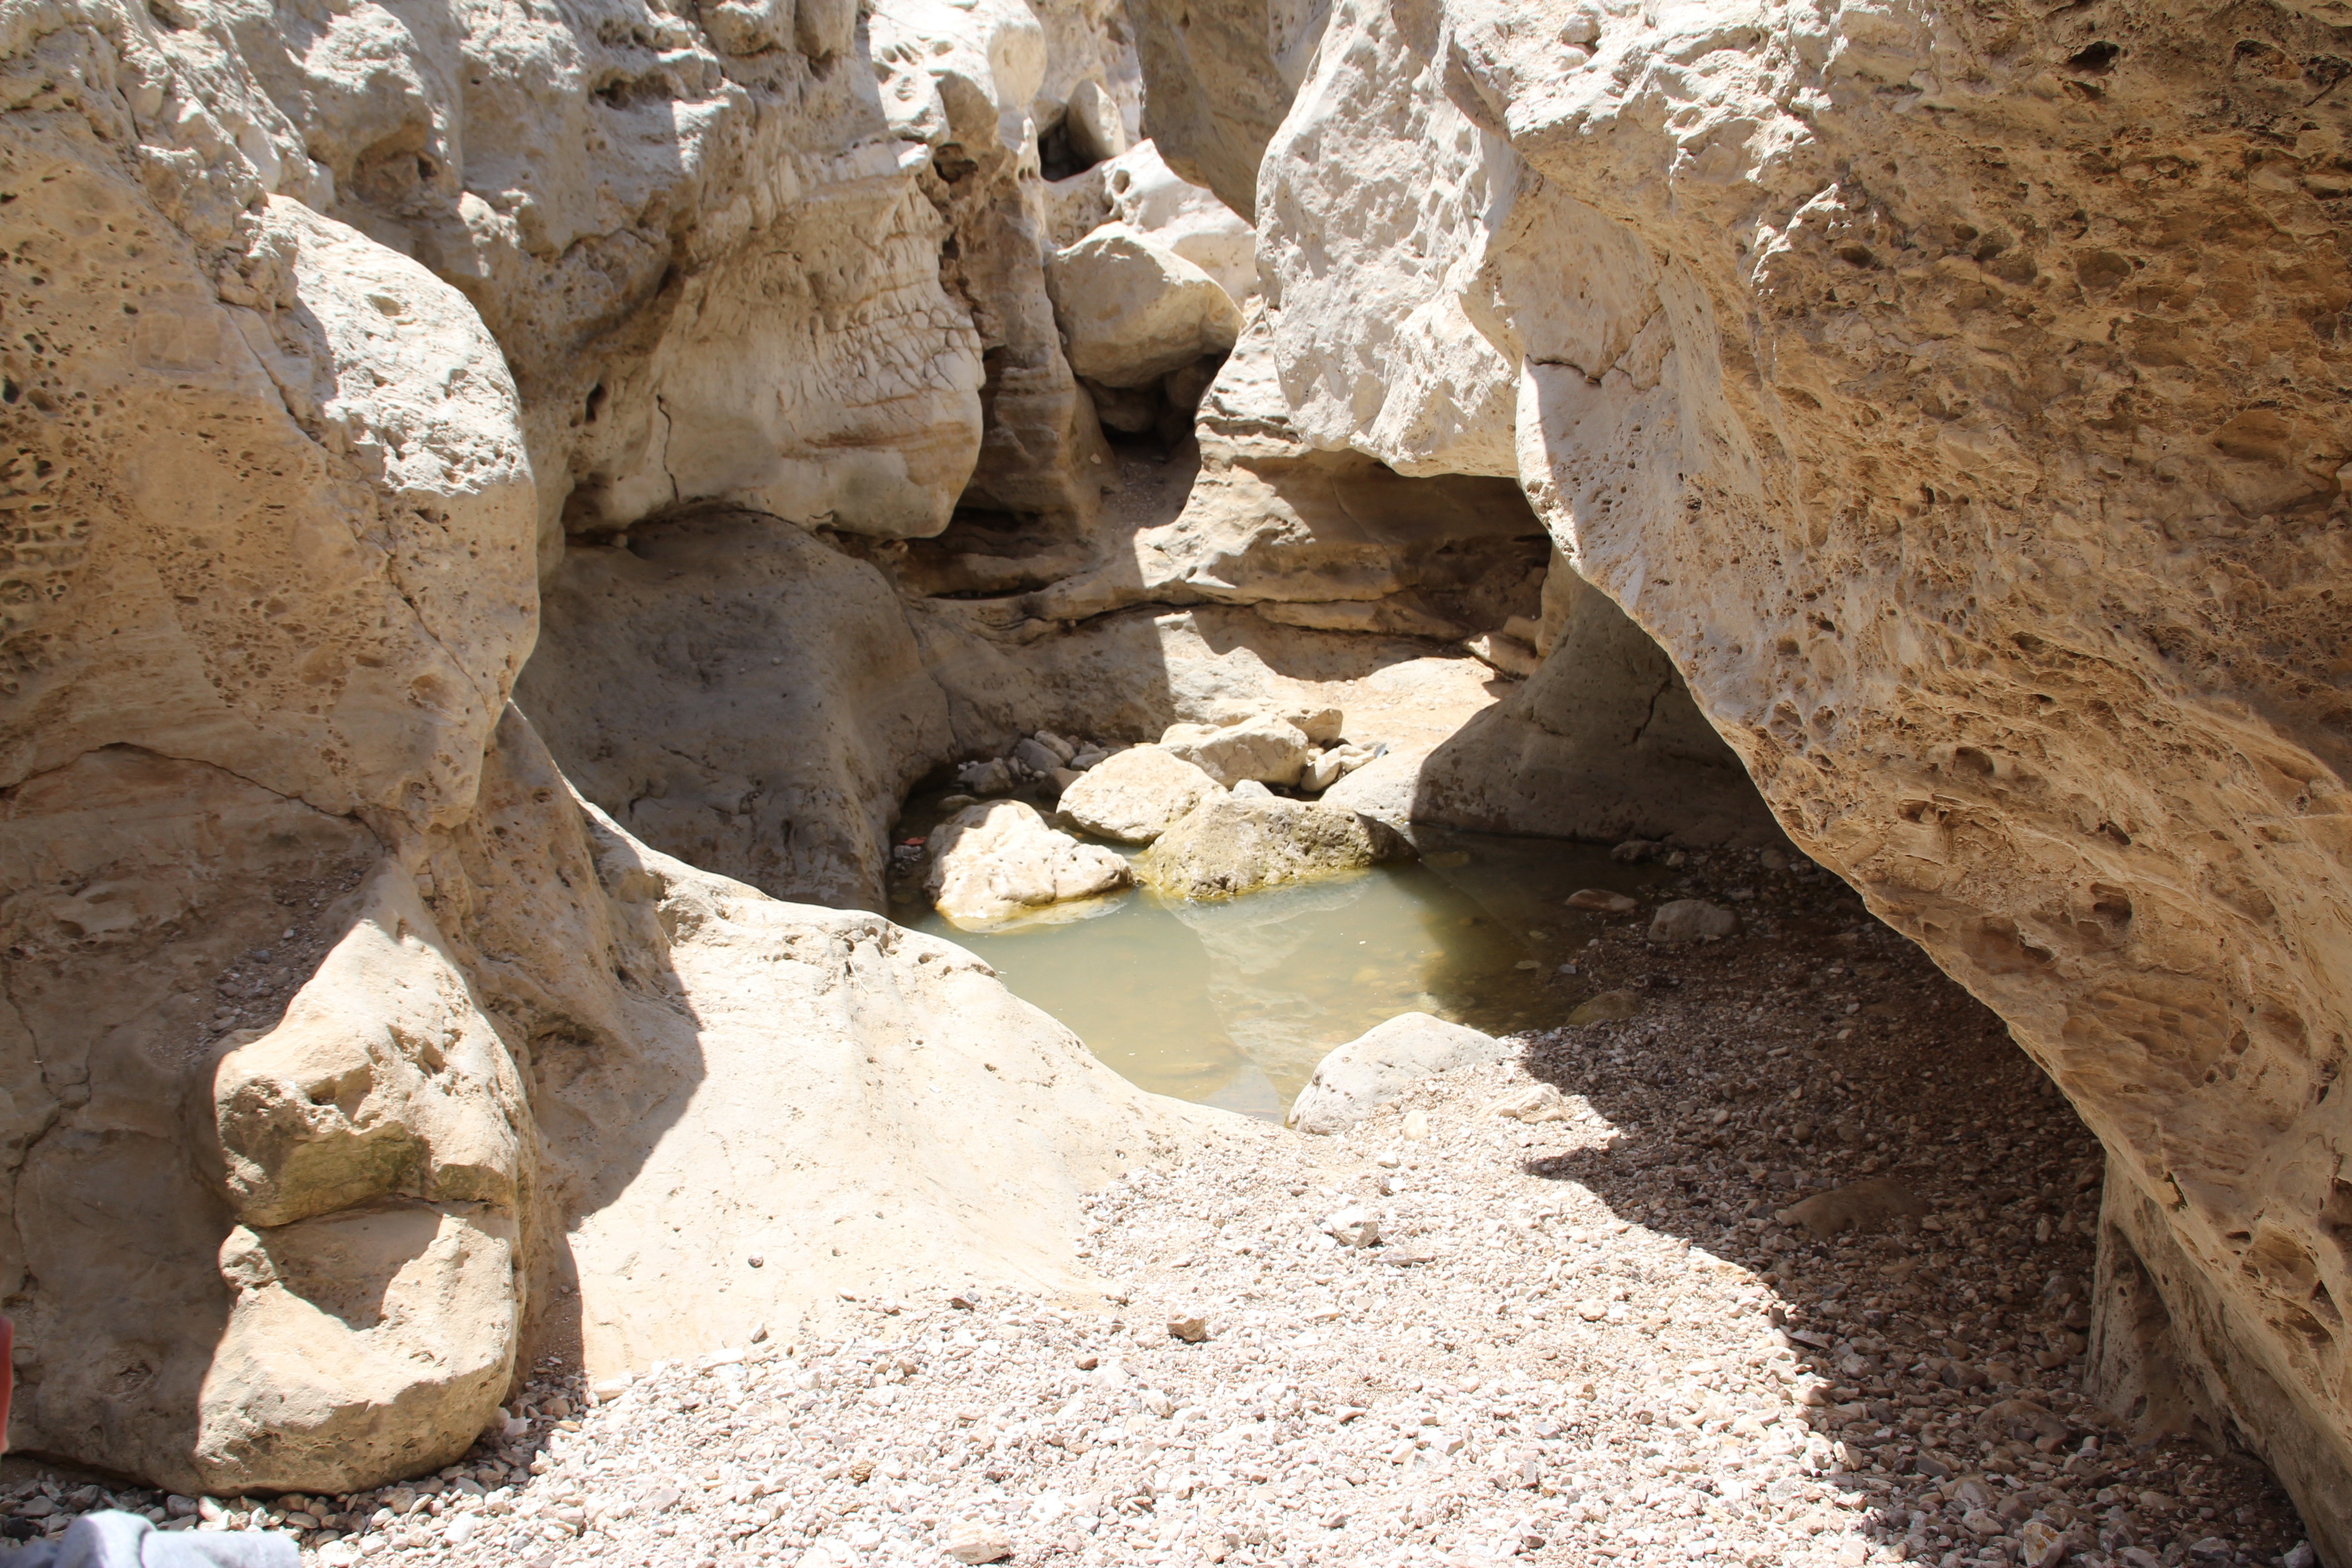
nature, sand, rock, desert, dune, valley, formation, natural, canyon, heat, geology, badlands, boulder, wadi, ancient history